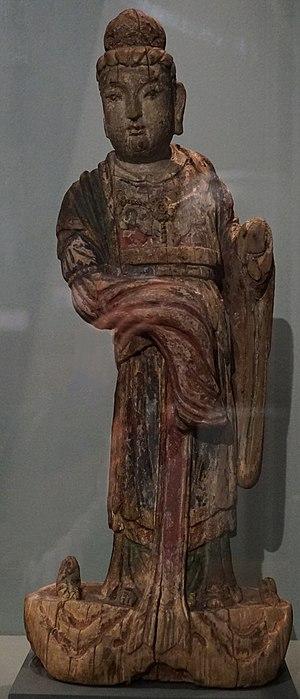
présenté loirs de l'Exposition Maurice Pierrat le goût de l'exotisme.
Le musée des Beaux-Arts et d'Archéologie de Châlons-en-Champagne est un musée français installé place Godart. Il est créé en 1794 sous le nom de muséum départemental pour recueillir les biens mobiliers des émigrés et des maisons religieuses. Les frontons du musée sur la place Godart sont l'œuvre du sculpteur Gustave Navlet, en 1890-1891.